Contraceptive sponge

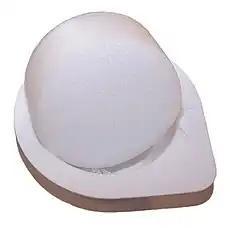
Protectaid sponge, in its plastic tray. It is removed from the tray before use.

The contraceptive sponge is a contraceptive which combines barrier and spermicidal methods to prevent conception. Sponges work in two ways. First, the sponge is inserted into the vagina, so it can cover the cervix and prevent any sperm from entering the uterus. Secondly, the sponge contains spermicide.